Wonderful Wonderful World Tour

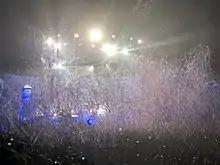
Confetti falls during the Sydney, Australia concert in April 2018.

Throughout the summer of 2017, The Killers played festivals across Europe and North America as well as performances in smaller venues. At many of these shows, the band previewed several new songs from the then-upcoming album "Wonderful Wonderful" including the singles "The Man" and "Run for Cover". On August 28, 2017, the band announced on its website and via Instagram and Twitter posts that guitarist Dave Keuning and bassist Mark Stoermer would not be present on the tour; guitarist/keyboardist Ted Sablay and bassist/keyboardist/guitarist Jake Blanton, both of whom have toured with the band in the past, would fill in for Keuning and Stoermer respectively. The band also added more touring musicians: Robbie Connolly (keyboards, guitar), Taylor Milne (guitar, keyboards) and backing vocalists Erica Canales, Danielle Withers and Amanda Brown.